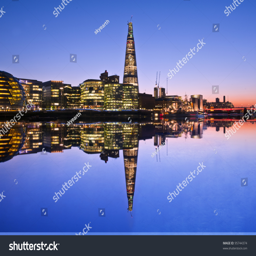
filming location at twilight and at the nice sky view .